Baby, You're a Rich Man

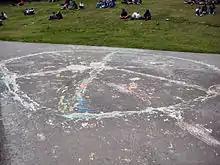
Peace symbol drawn on a walkway at Hippie Hill in San Francisco's Golden Gate Park. Harrison busked the song at the hill during his visit to Haight-Ashbury in August 1967.

The recording of "Baby, You're a Rich Man" took place during a period when, free of deadlines following the completion of their album "Sgt. Pepper's Lonely Hearts Club Band" in April 1967, the Beatles worked on songs for the United Artists animated film "Yellow Submarine" and for what became the band's television film "Magical Mystery Tour". They recorded "Baby, You're a Rich Man" in a six-hour session, starting at 9 pm on 11 May, at Olympic Sound Studios in Barnes, south-west London. The session marked a rare example of the Beatles recording outside of EMI's facility at Abbey Road, after the band had briefly used Regent Sound in central London during the sessions for "Sgt. Pepper". The engineers assisting George Martin, the Beatles' producer, were Olympic manager Keith Grant and Eddie Kramer. Mick Jagger, whose band the Rolling Stones regularly used the same studio, also attended the session.